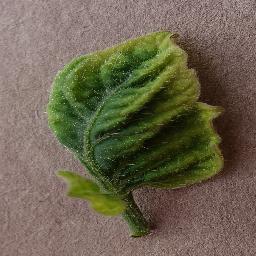
Label: Tomato___Tomato_Yellow_Leaf_Curl_Virus